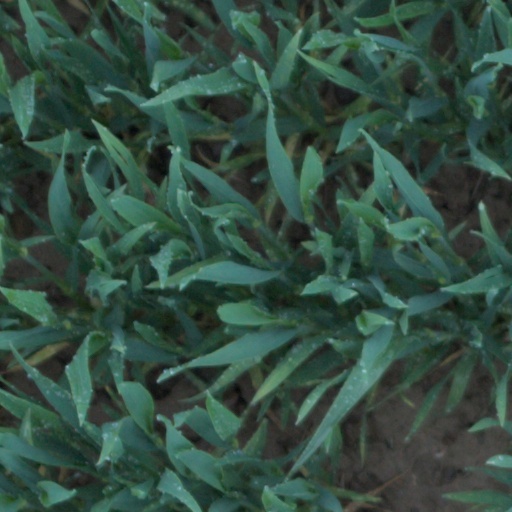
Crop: wheat